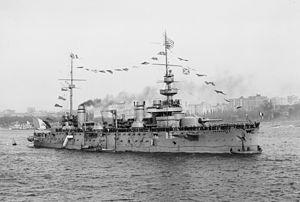
La classe Liberté est une classe de quatre cuirassés à tourelles de type Pré-Dreadnought de la marine française.
La Justice est un cuirassé de la marine française construit à La Seyne-sur-Mer à partir de 1902.